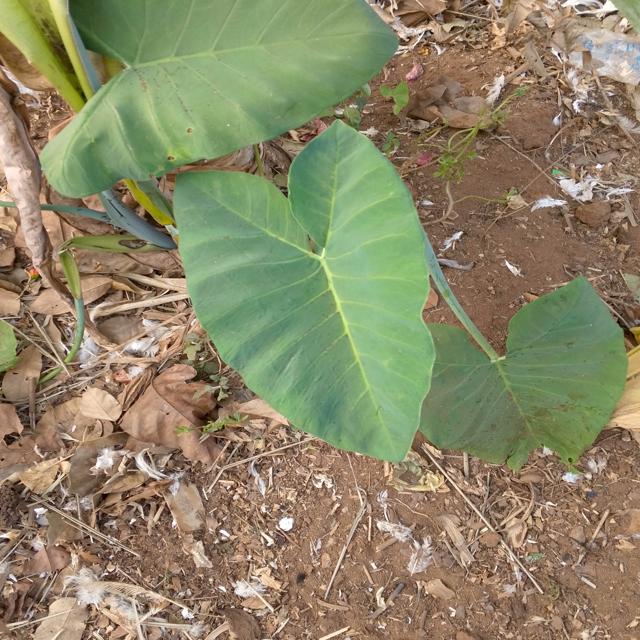
Label: Early_Blight